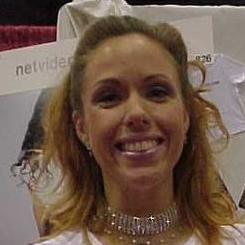
Age: 30